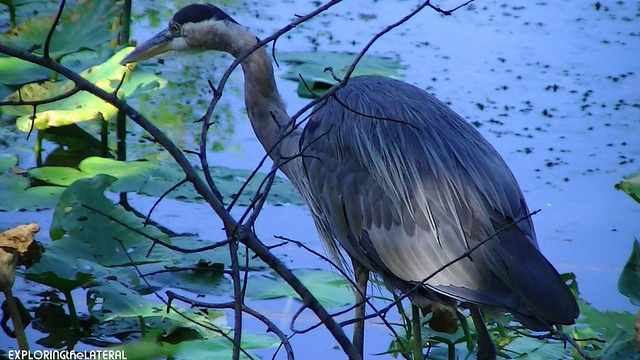
A bird stands in the water next to some branches.
A photo of a large bird walking in the water.
A heron is standing in water amongst water lilies.
crane sitting in near edge of the water by branches and plantlife
A bird stands in the swamp next to some lily pads.